Console television

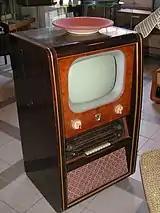
Console television set

A console television is a type of CRT television most popular in, but not exclusive to, the United States and Canada. Console CRT televisions are distinguished from standard CRT televisions by their factory-built, non-removable, wooden cabinets and speakers, which form an integral part of the television's design.